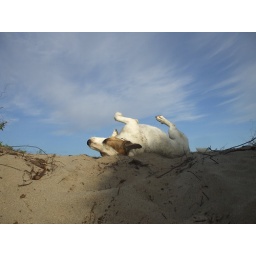
this my dog roll in sand